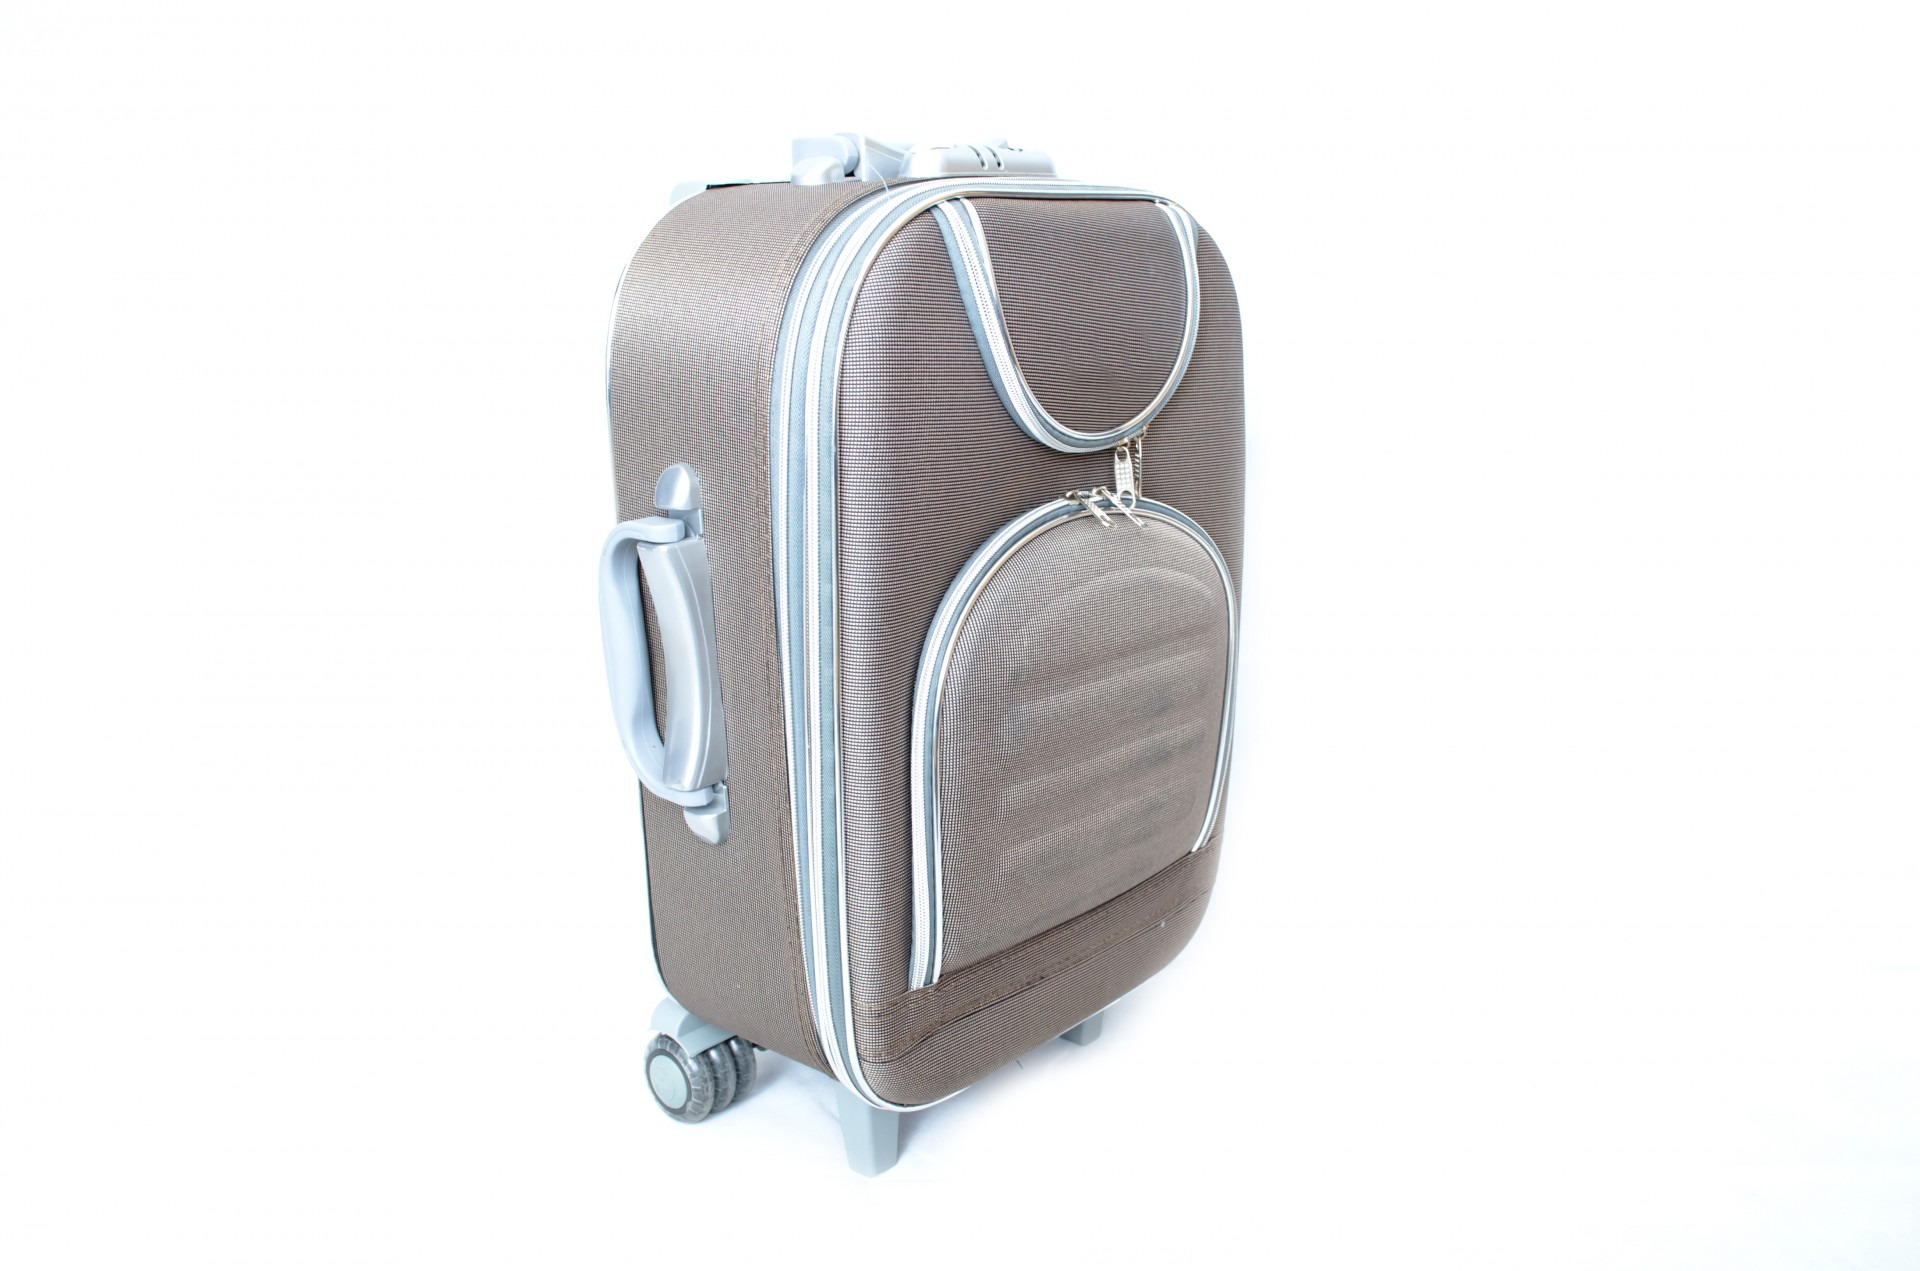
book, open, white, backpack, old, isolated, summer, tourist, travel, recreation, transport, color, holiday, traveler, bag, business, object, trip, leisure, luggage, towel, handle, product, carry, tour, suitcase, clothes, visit, destination, voyage, baggage, pack, abroad, hand luggage